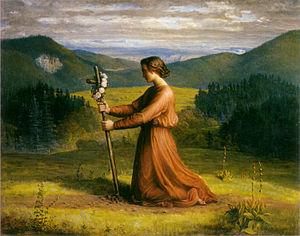
Le Poème de l’âme de Louis Janmot est l’œuvre d’une vie, étalée de 1835 à 1881. Présentée à l’Exposition universelle de 1855, c’est une œuvre à la fois picturale et littéraire, qui se compose de 18 tableaux suivis de 16 dessins au fusain, le tout inspiré par un long poème de 2 800 vers, également écrit par Louis Janmot. Ce vaste ensemble narre la vie d'une âme sur la Terre, incarnée dans un jeune homme, accompagné de son double féminin. Puis l’œuvre représente la vie de l’homme resté seul à la suite de la disparition de sa compagne, à laquelle s'identifierait l'artiste.